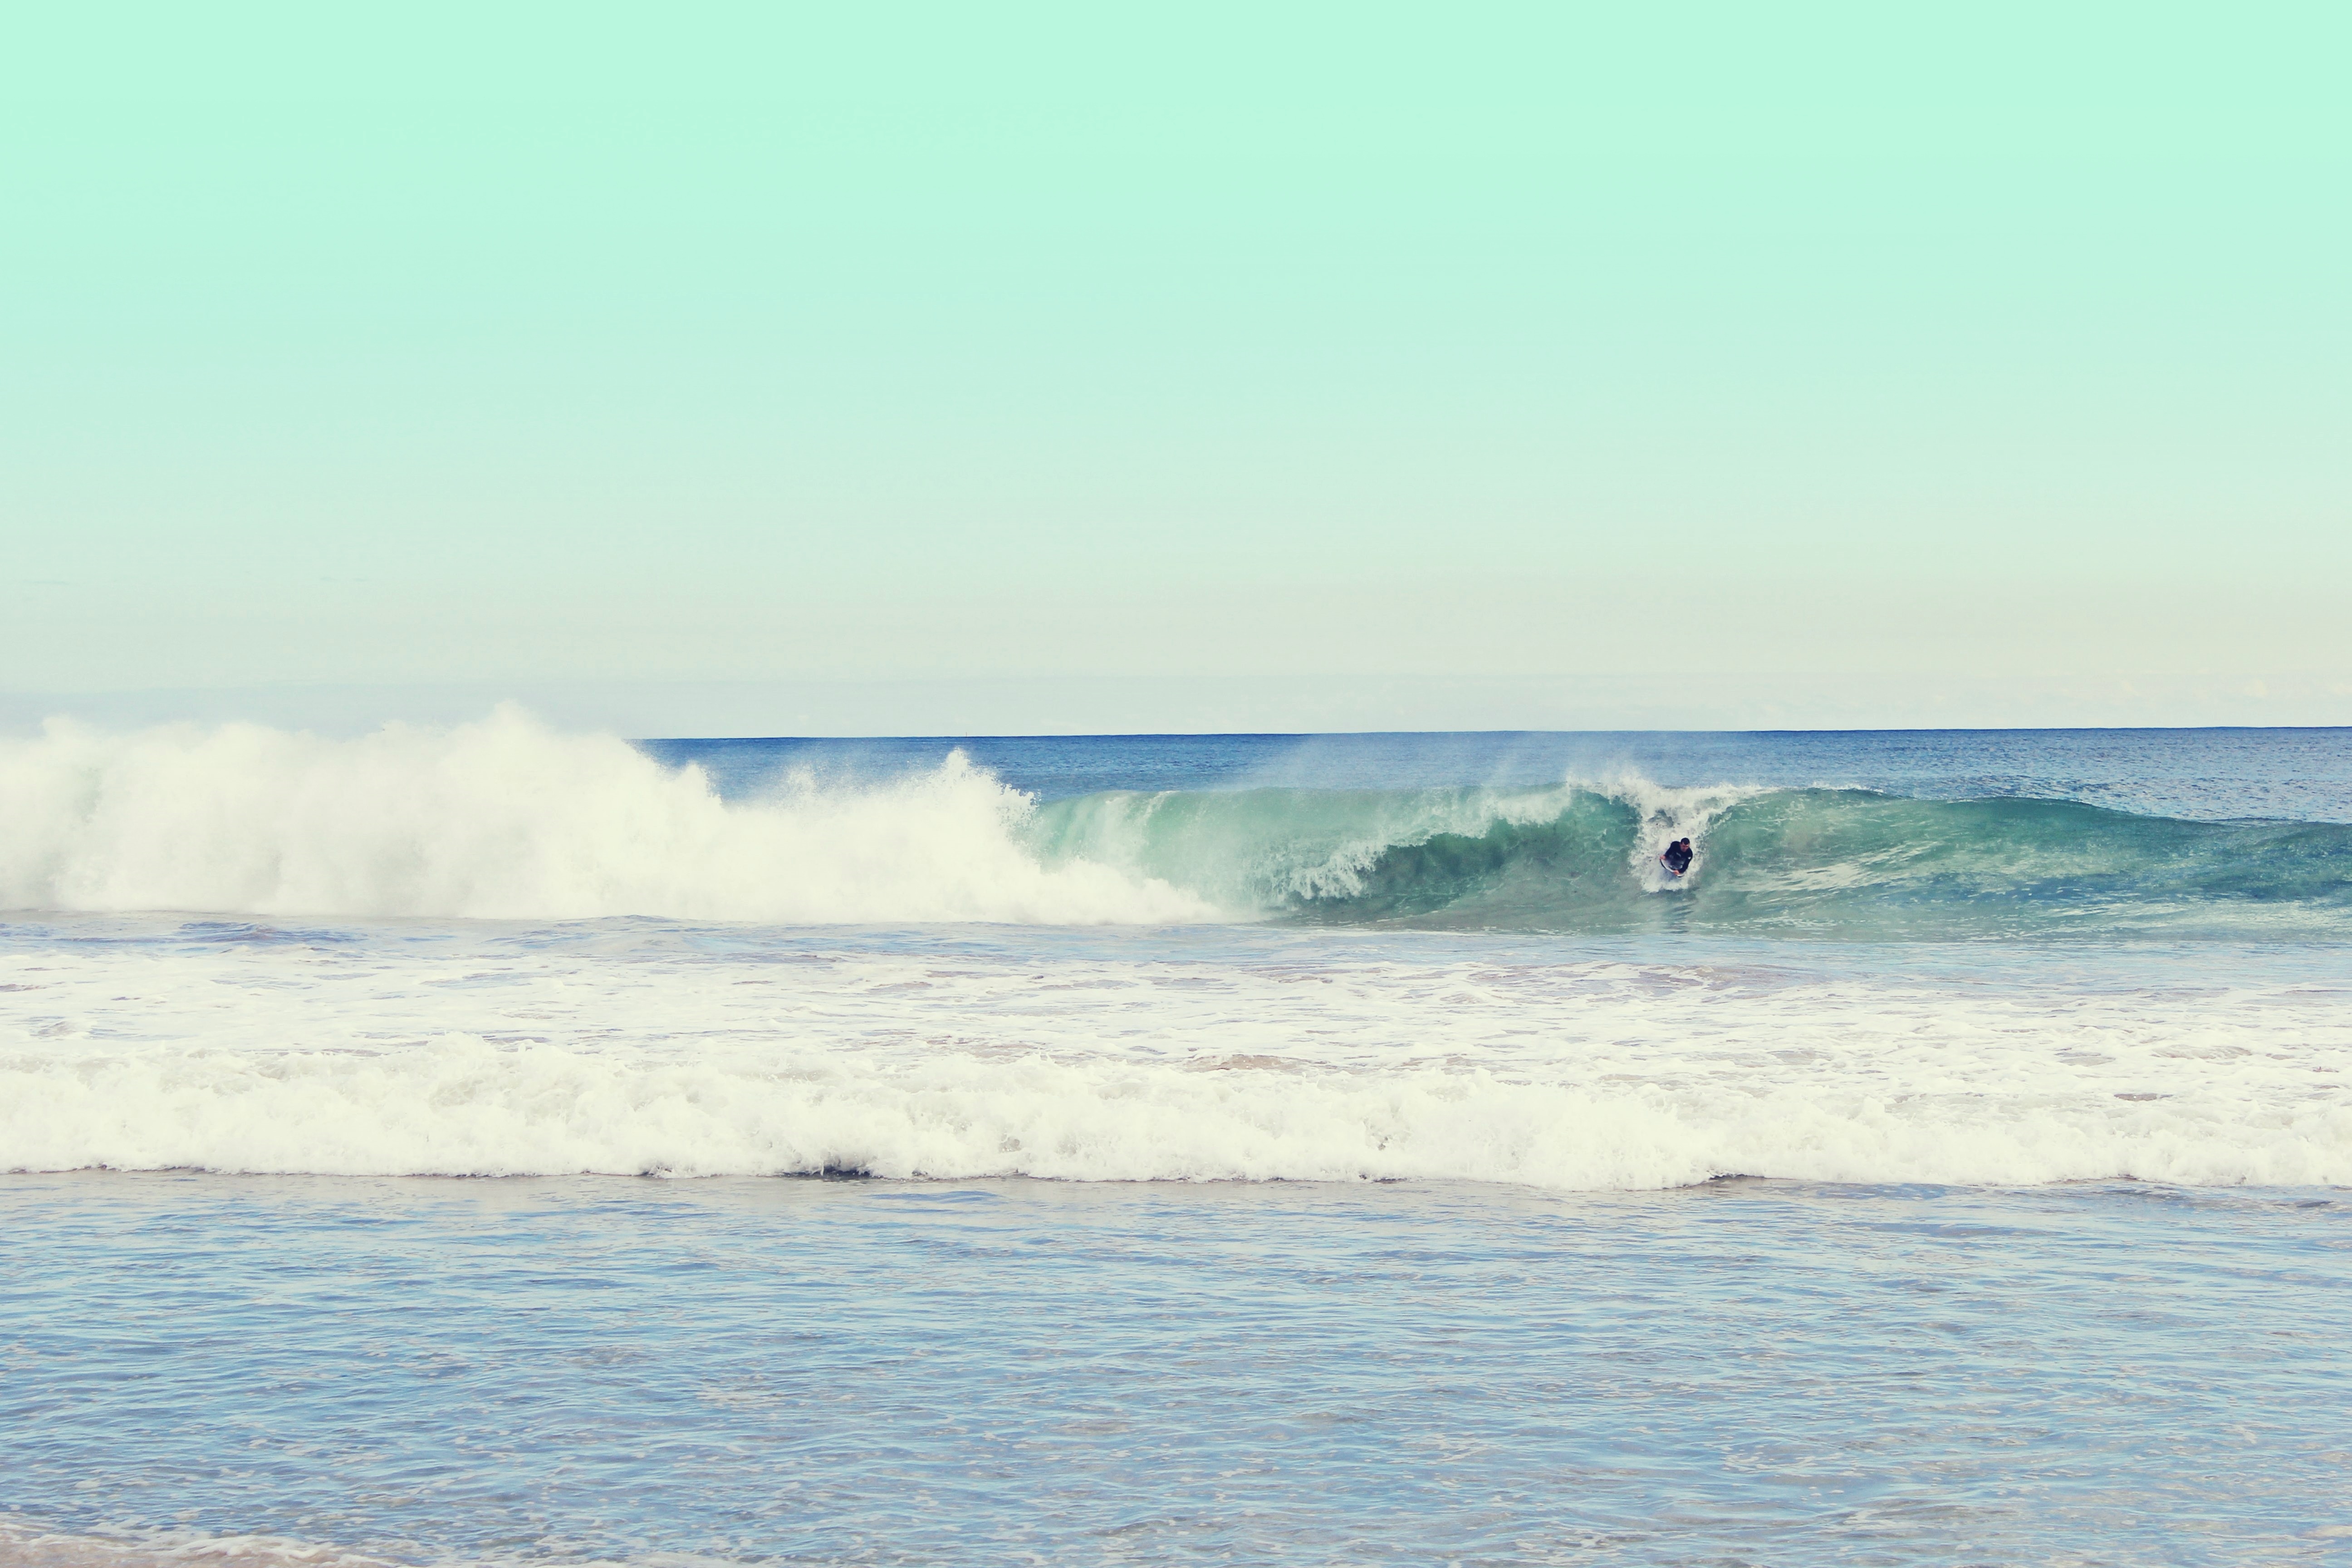
beach, sea, coast, sand, ocean, shore, wave, surf, surfing, surfboard, sports, tidal, gravity, water sport, sets, wind wave, boardsport, surfing equipment and supplies, surface water sports